Alpha Rev

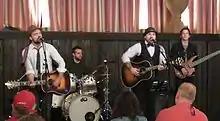
Alpha Rev performing in 2015

Alpha Rev is an American alternative rock band from Austin, Texas, fronted by Casey McPherson (formerly of Endochine). McPherson remains the group's only consistent member. However, historically the core members have also included Zak Loy on lead guitar, Brian Batch on violin and backing vocals, and Dave Wiley on cello.